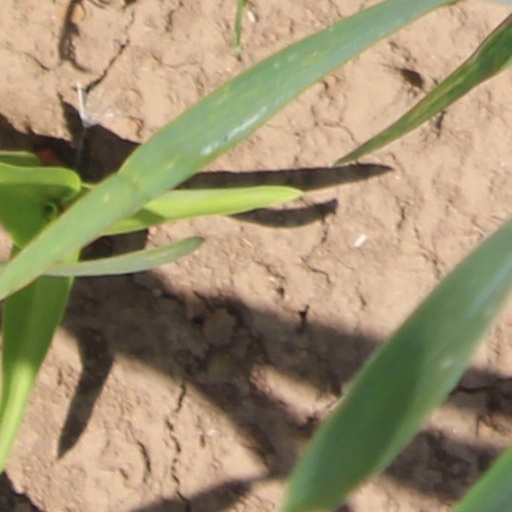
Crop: wheat